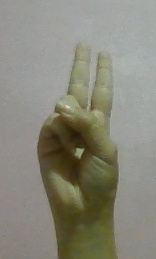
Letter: taa